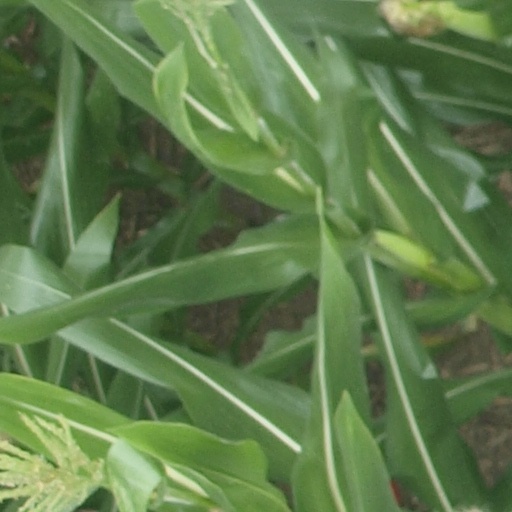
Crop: maize; corn